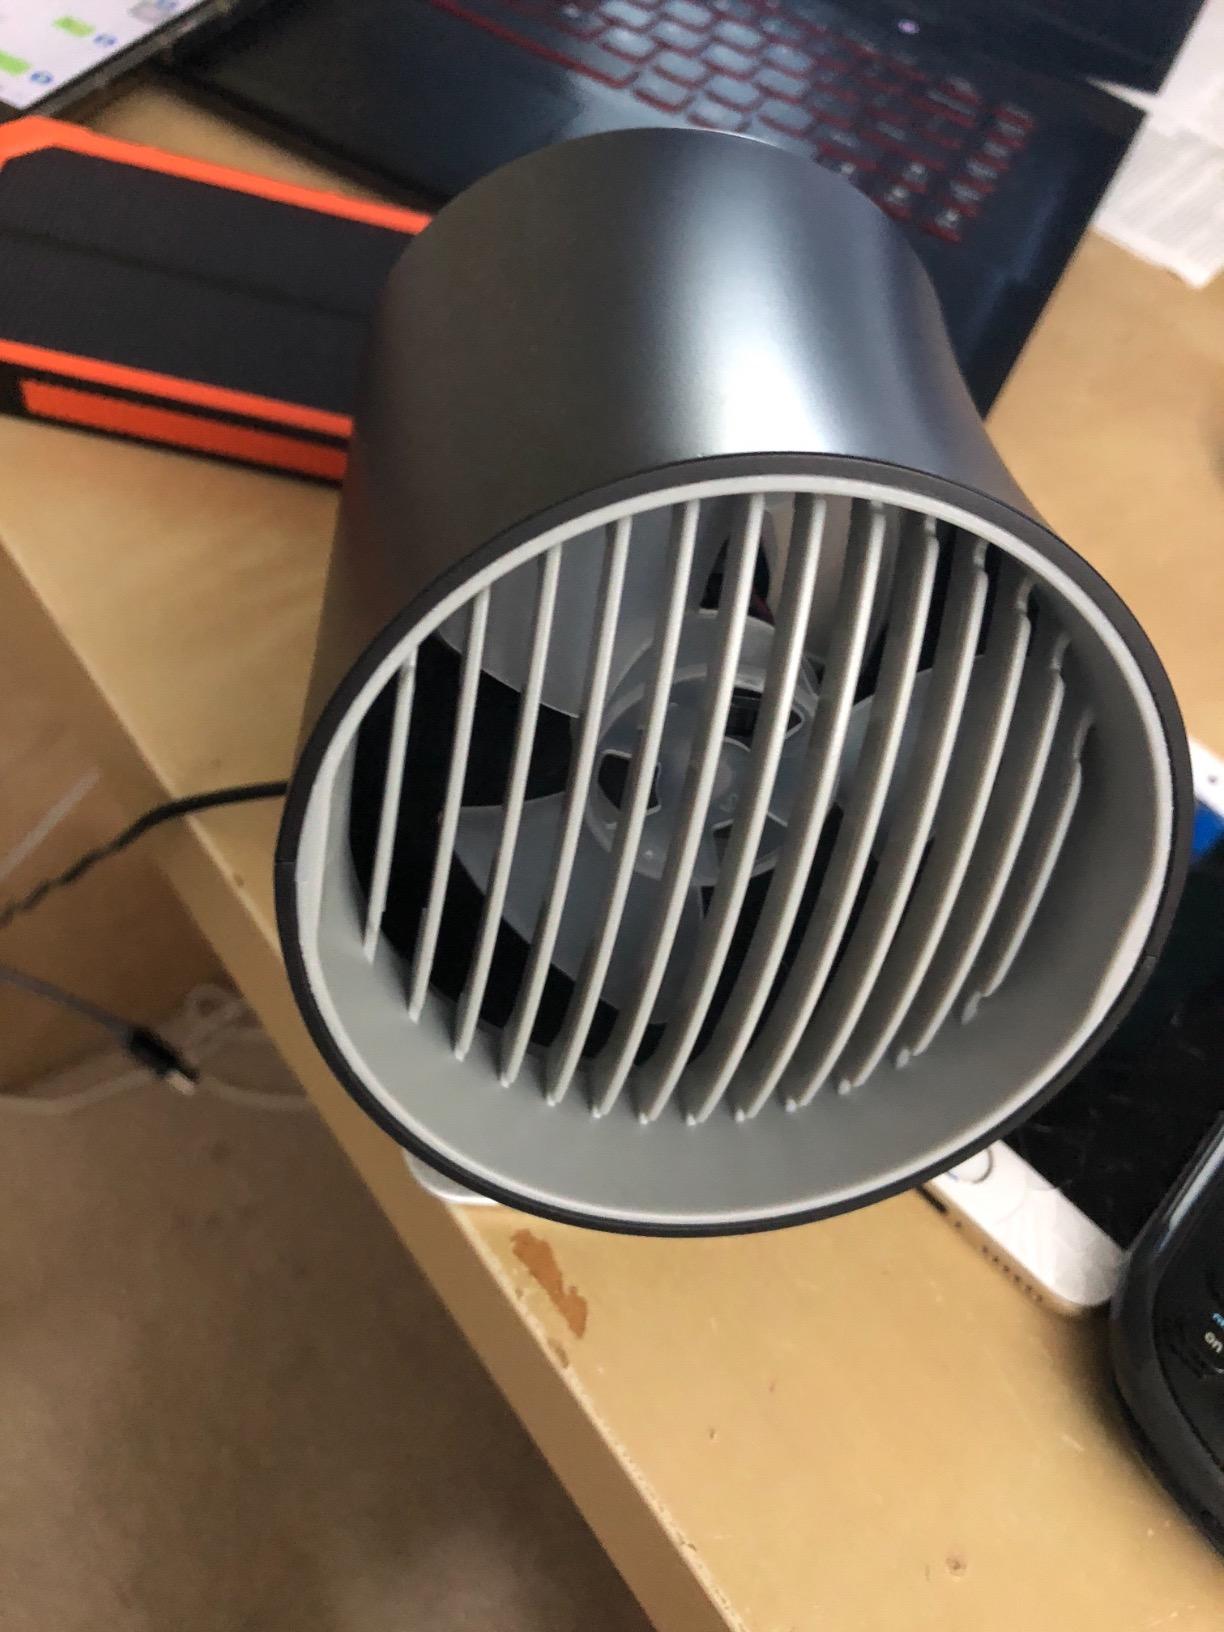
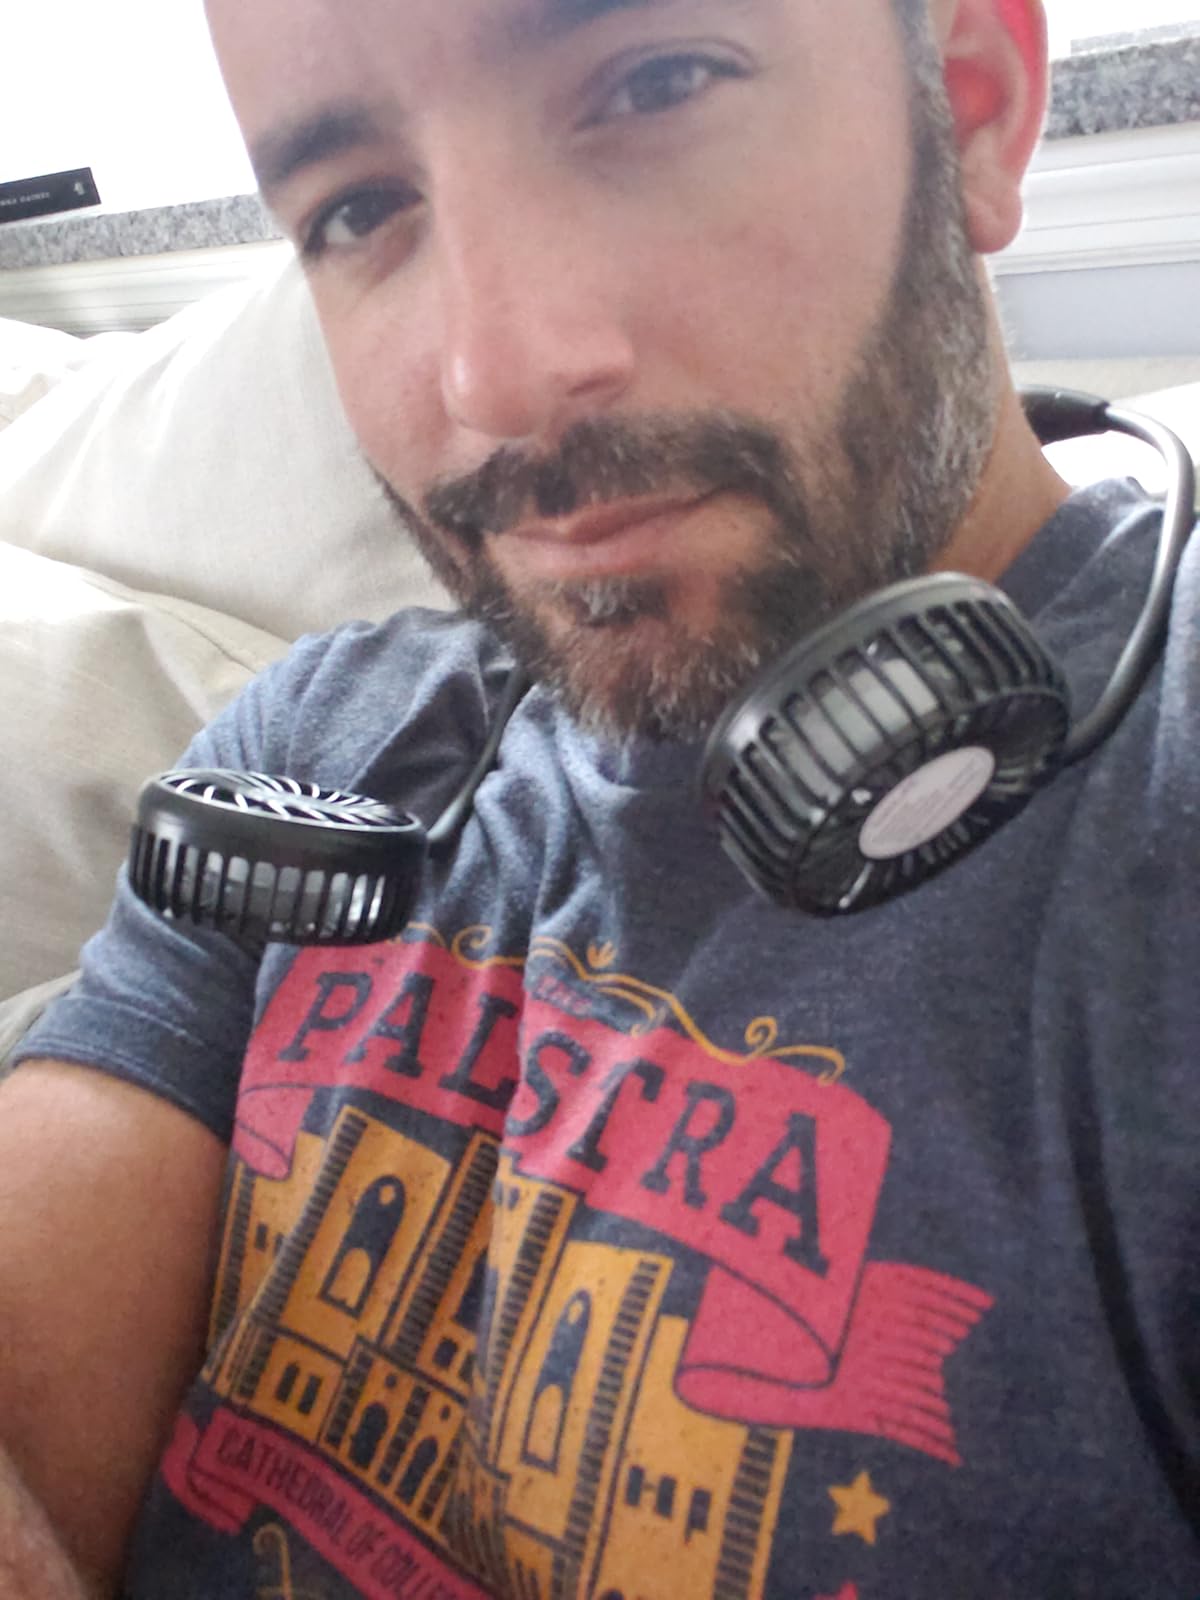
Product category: fan
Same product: no